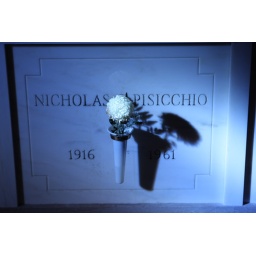
The light is coming in from a stain glass window